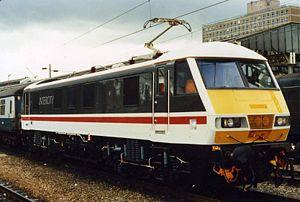
La Class 90 est une série de 50 locomotives électriques britanniques commandées par British Rail pour le programme de modernisation de son réseau à la fin des années 1980.